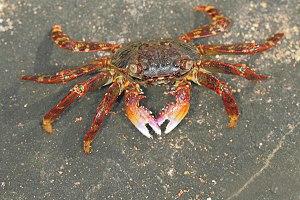
Grapsus est un genre de crabes de la famille des Grapsidae.